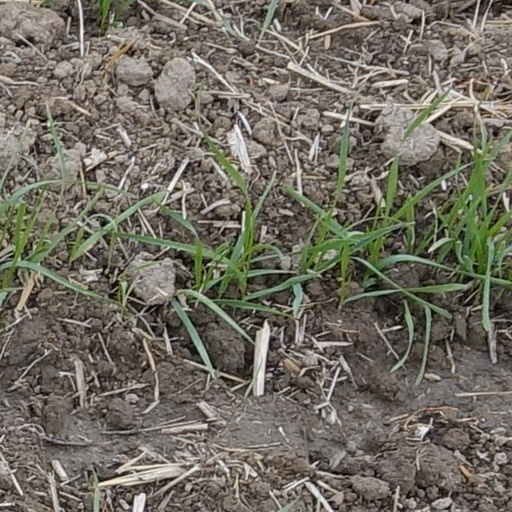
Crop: wheat